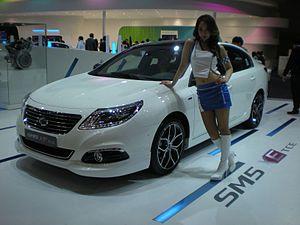
La Samsung SM5 est un véhicule du constructeur automobile sud-coréen Samsung Motors vendu depuis 1998.